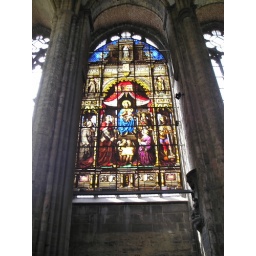
Stained glass window in the church